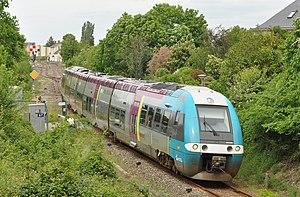
Le train régional La Roche sur Yon - Tours assuré par un X 76500 quitte la Gare de Chantonnay.
La ligne des Sables-d'Olonne à Tours est une ligne de chemin de fer de l'ouest de la France, d'importance régionale variable selon les sections : active en matière de Transport express régional à ses deux extrémités, elle est beaucoup plus moribonde entre les deux ; elle n'est presque plus utilisée entre Thouars et Chinon. Le reste de la ligne encore exploitée doit sa survie, pour le moment, aux trafics fret nombreux en provenance des carrières de Vendée, même si sa partie centrale est aujourd’hui menacée.